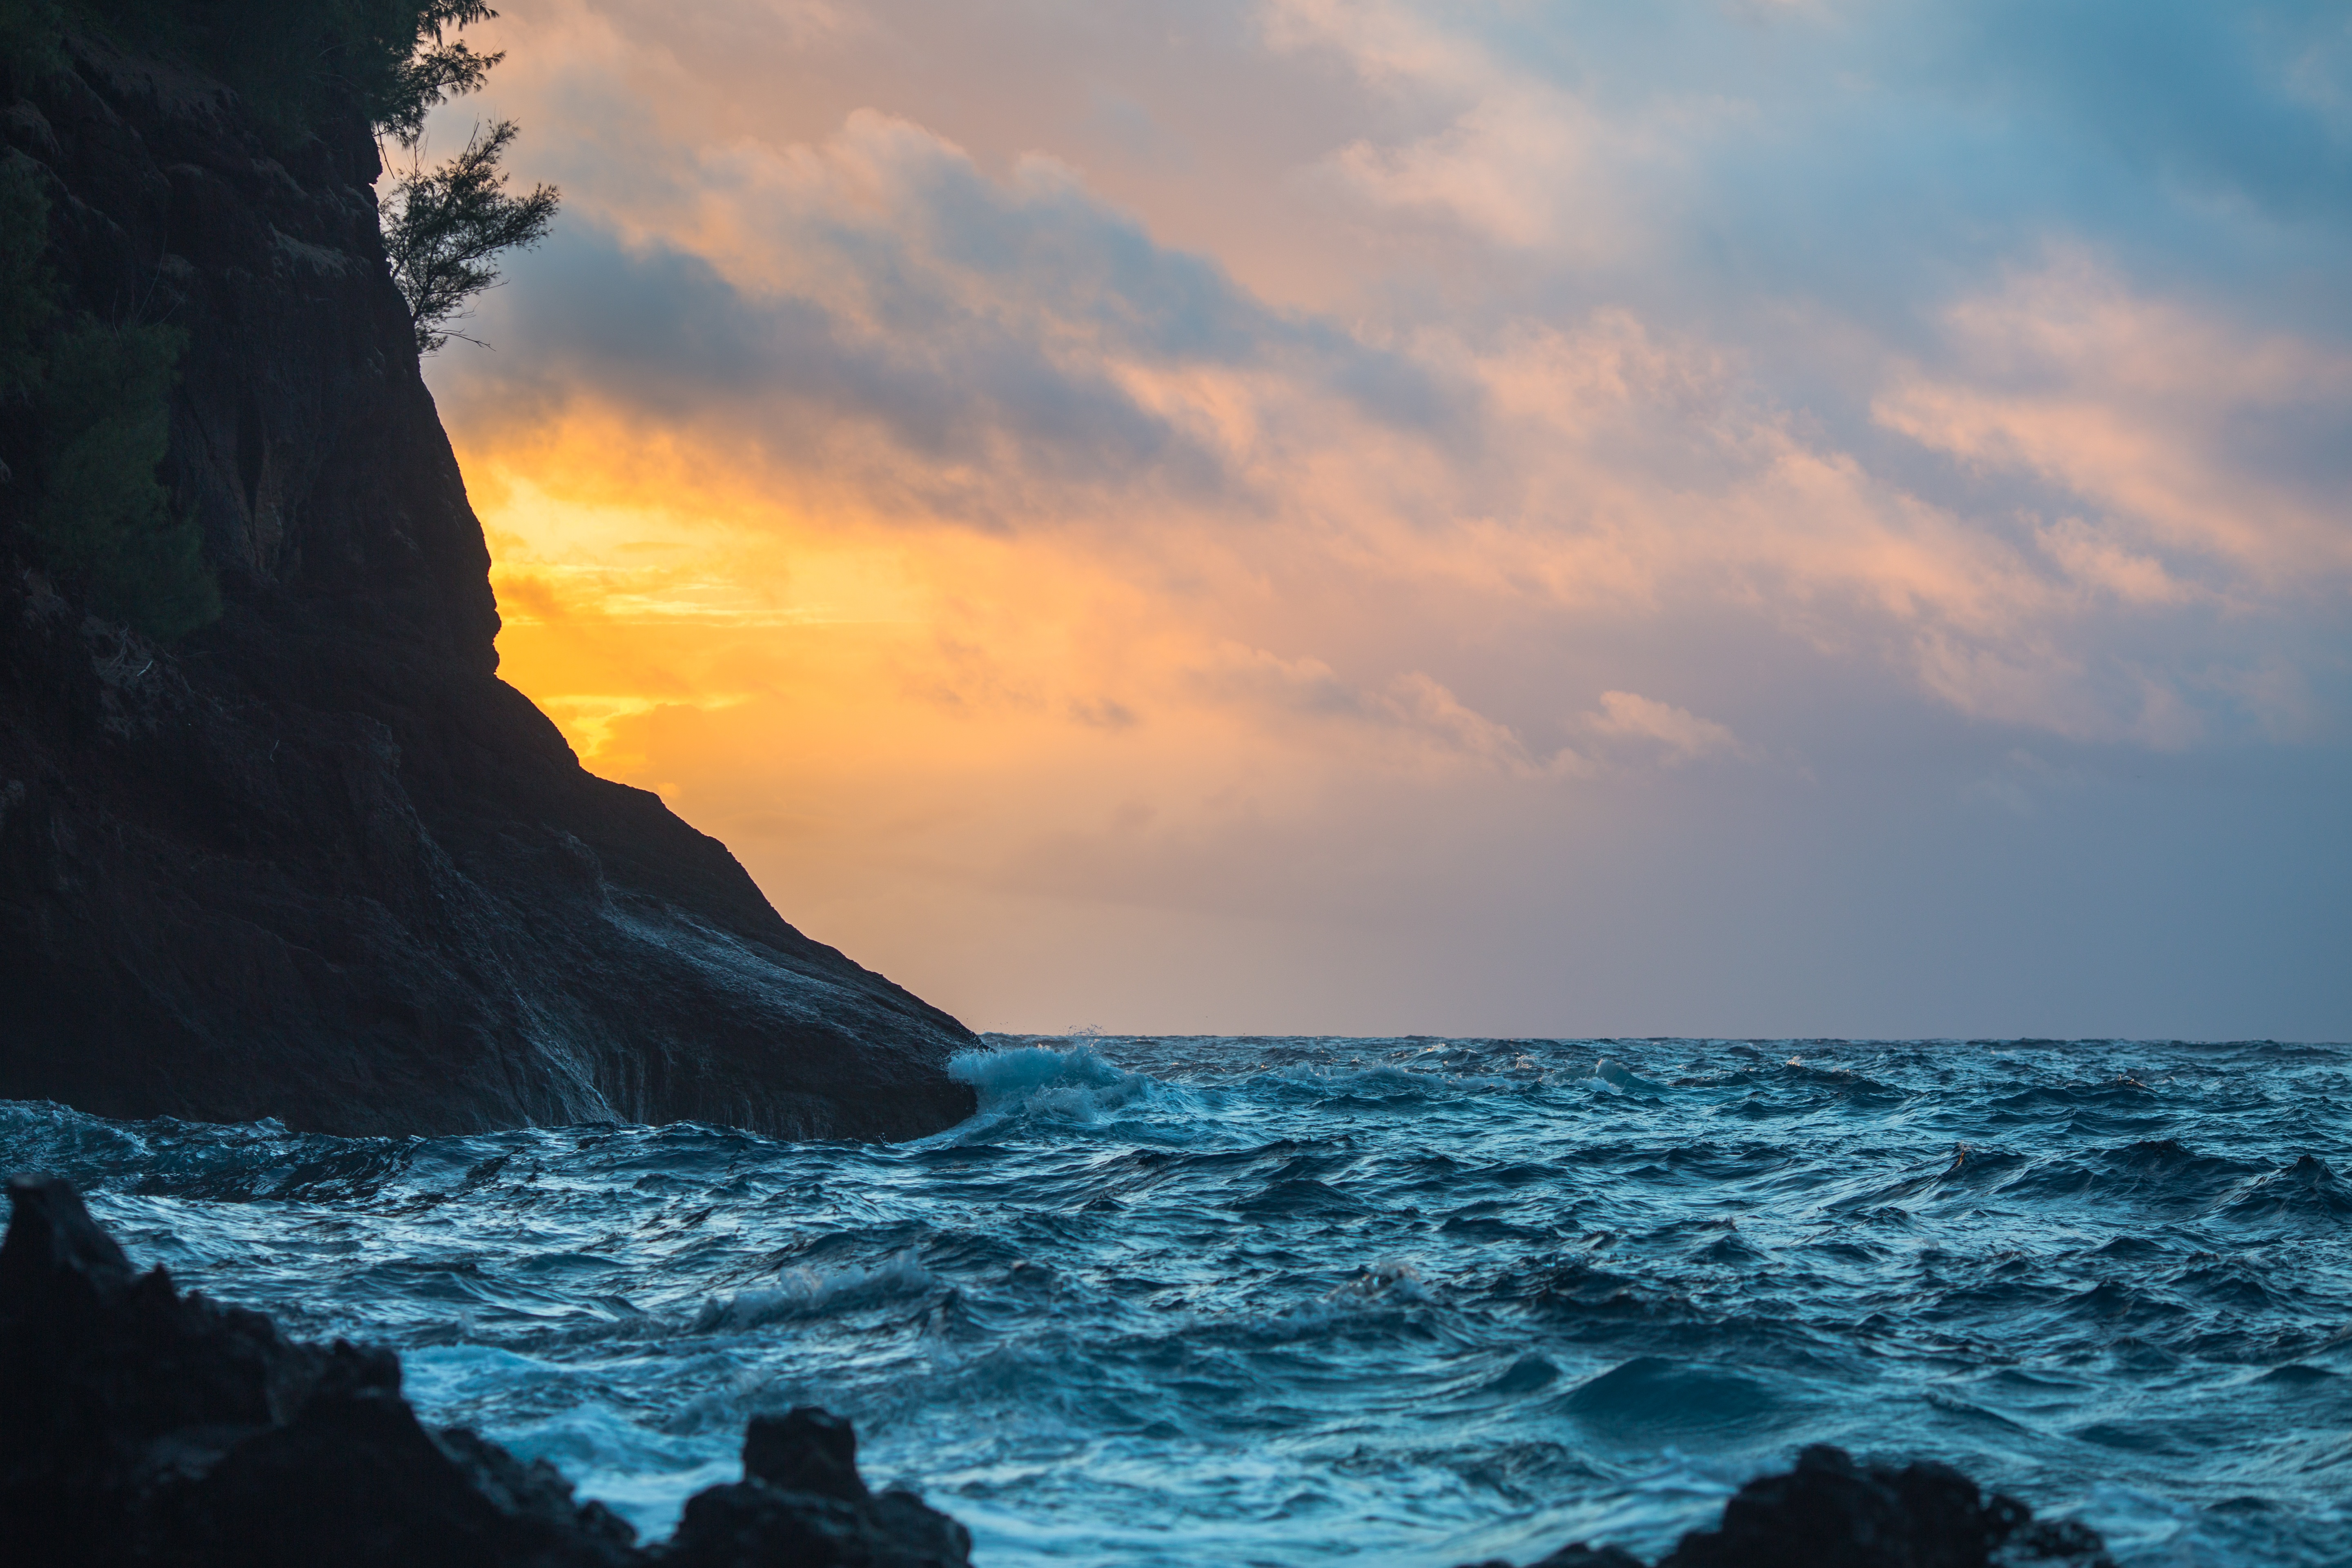
beach, sea, coast, rock, ocean, horizon, cloud, sky, sunrise, sunset, sunlight, morning, shore, wave, dawn, cliff, dusk, evening, bay, terrain, body of water, cape, wind wave